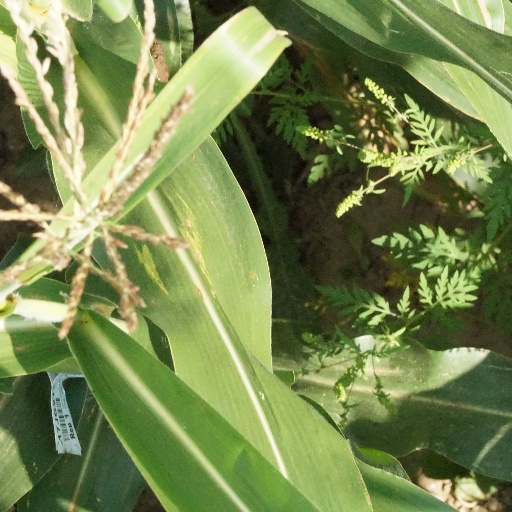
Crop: maize; corn